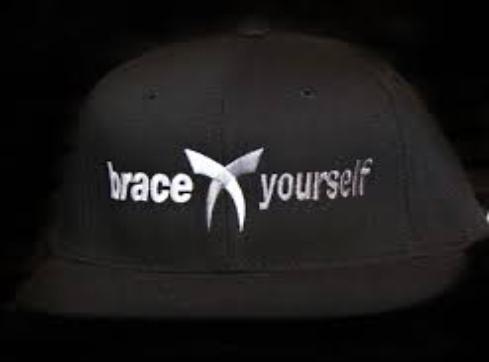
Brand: brace yourself
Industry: Clothes